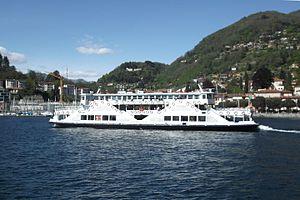
Le Sempione est un bac lacustre naviguant sur le lac Majeur, qui effectue la liaison entre Intra sur la côte piémontaise, et Laveno en Lombardie. Il est baptisé d'après le nom italien du col du Simplon.